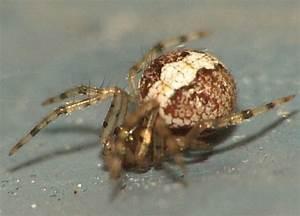
spider